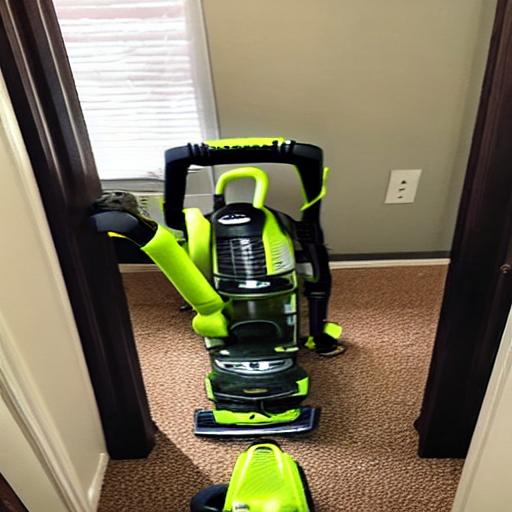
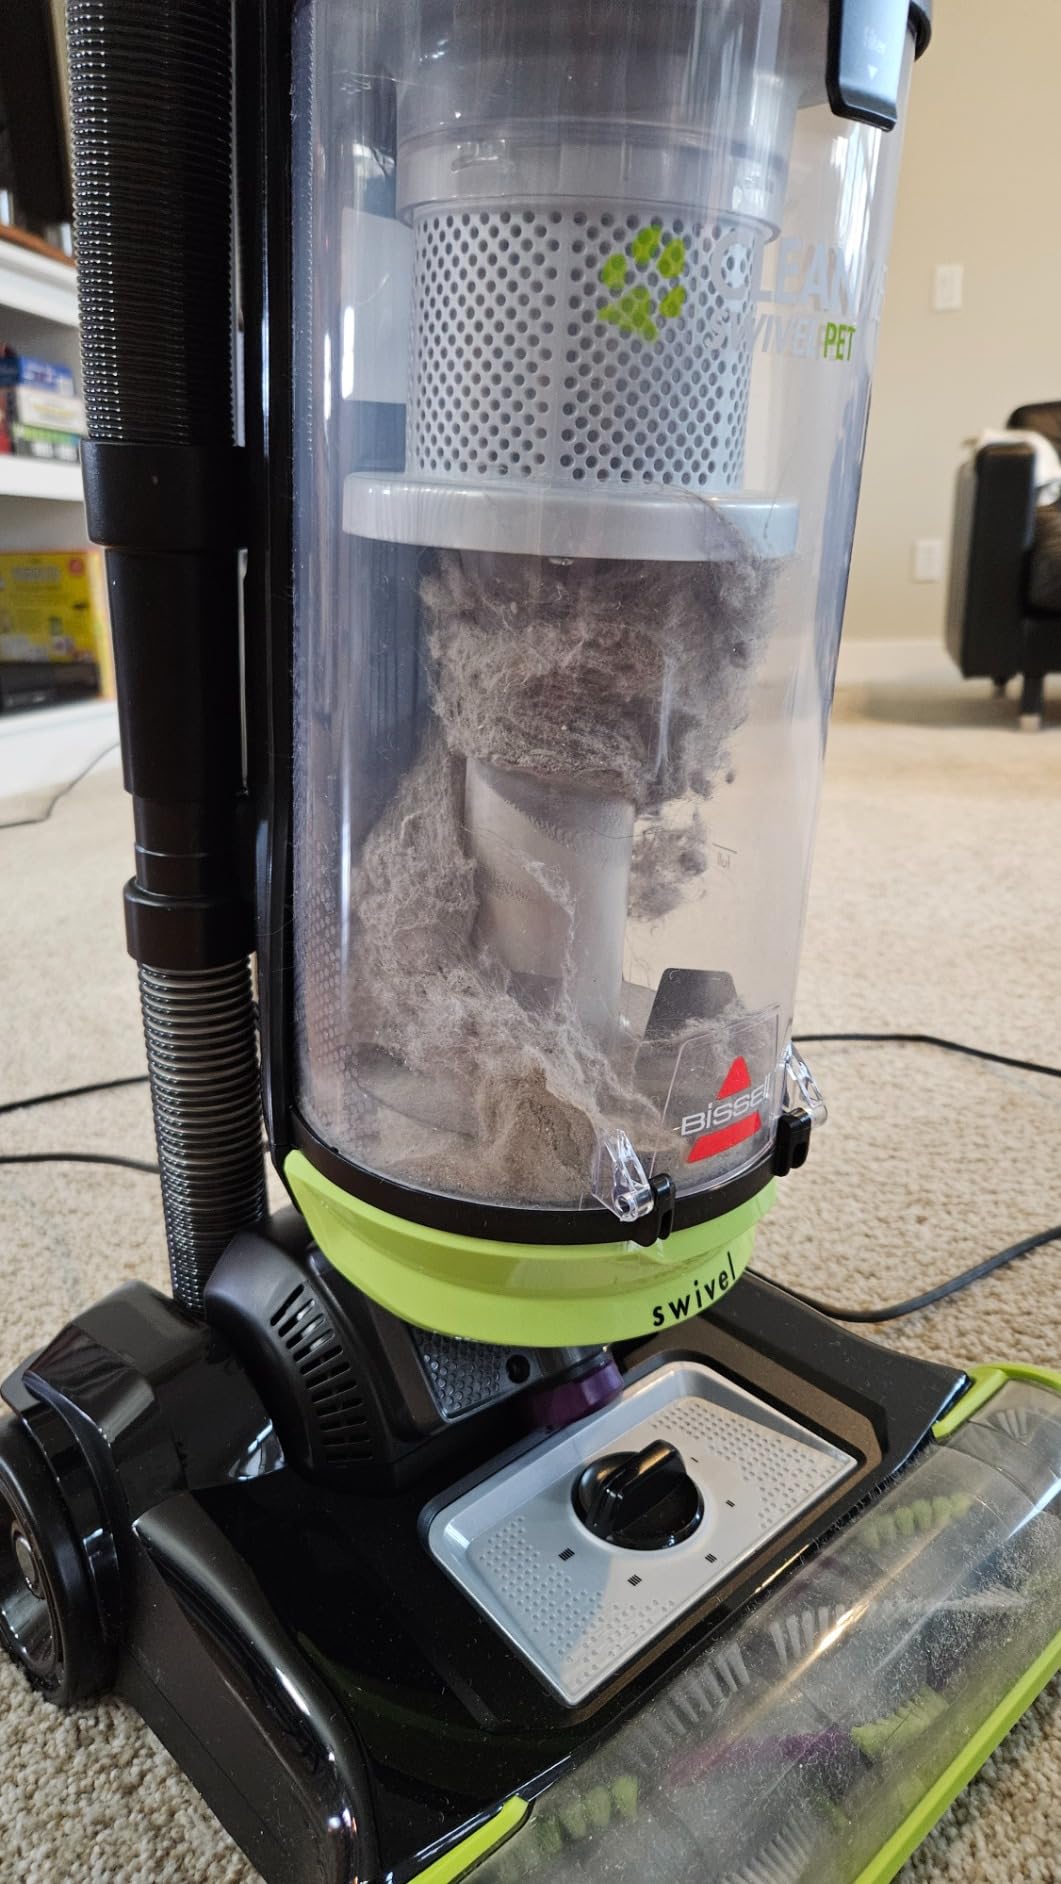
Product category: items_vacuum
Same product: no